Dudleya farinosa

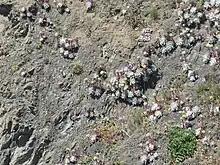
"D. farinosa" on an offshore rock, near Bandon, Coos County.

In Oregon, "Dudleya farinosa" is associated with the southern coastal plant community that ranges from the mouth of the Coquille River to the California border in a narrow coastal strip. It is found on exposed seaward slopes that are mostly devoid of tall vegetation, such as rocky bluffs, islets, and islands.